Dimitrije Matić

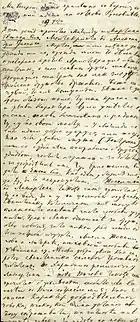

Matić received a post-graduate scholarship from the government to study philosophy in Berlin and Law in Heidelberg. In 1847 he received his Ph.D. degree in philosophy at the University of Leipzig. His doctoral thesis was called: "Dissertatio de via qua Fichtii, Schellingii, Hegeliique philosophia e speculativa investigatione Kantiana exculta sit;" it addressed the question of how the philosophy of Fichte, Schelling and Hegel developed from Immanuel Kant's speculative thought. Among his professors in Berlin were Hegel's successor Georg Andreas Gabler (1786–1853), Otto Friedrich Gruppe and Johann Karl Wilhelm Vatke. He was mostly influenced by his Berlin professor Karl Ludwig Michelet, with whom he established a lifelong correspondence. While getting his law degree in Heidelberg he also studied Political Economy under Karl Heinrich Rau. After obtaining the approval of the Ministry of Education, he left Heidelberg for Paris to extend his law studies.